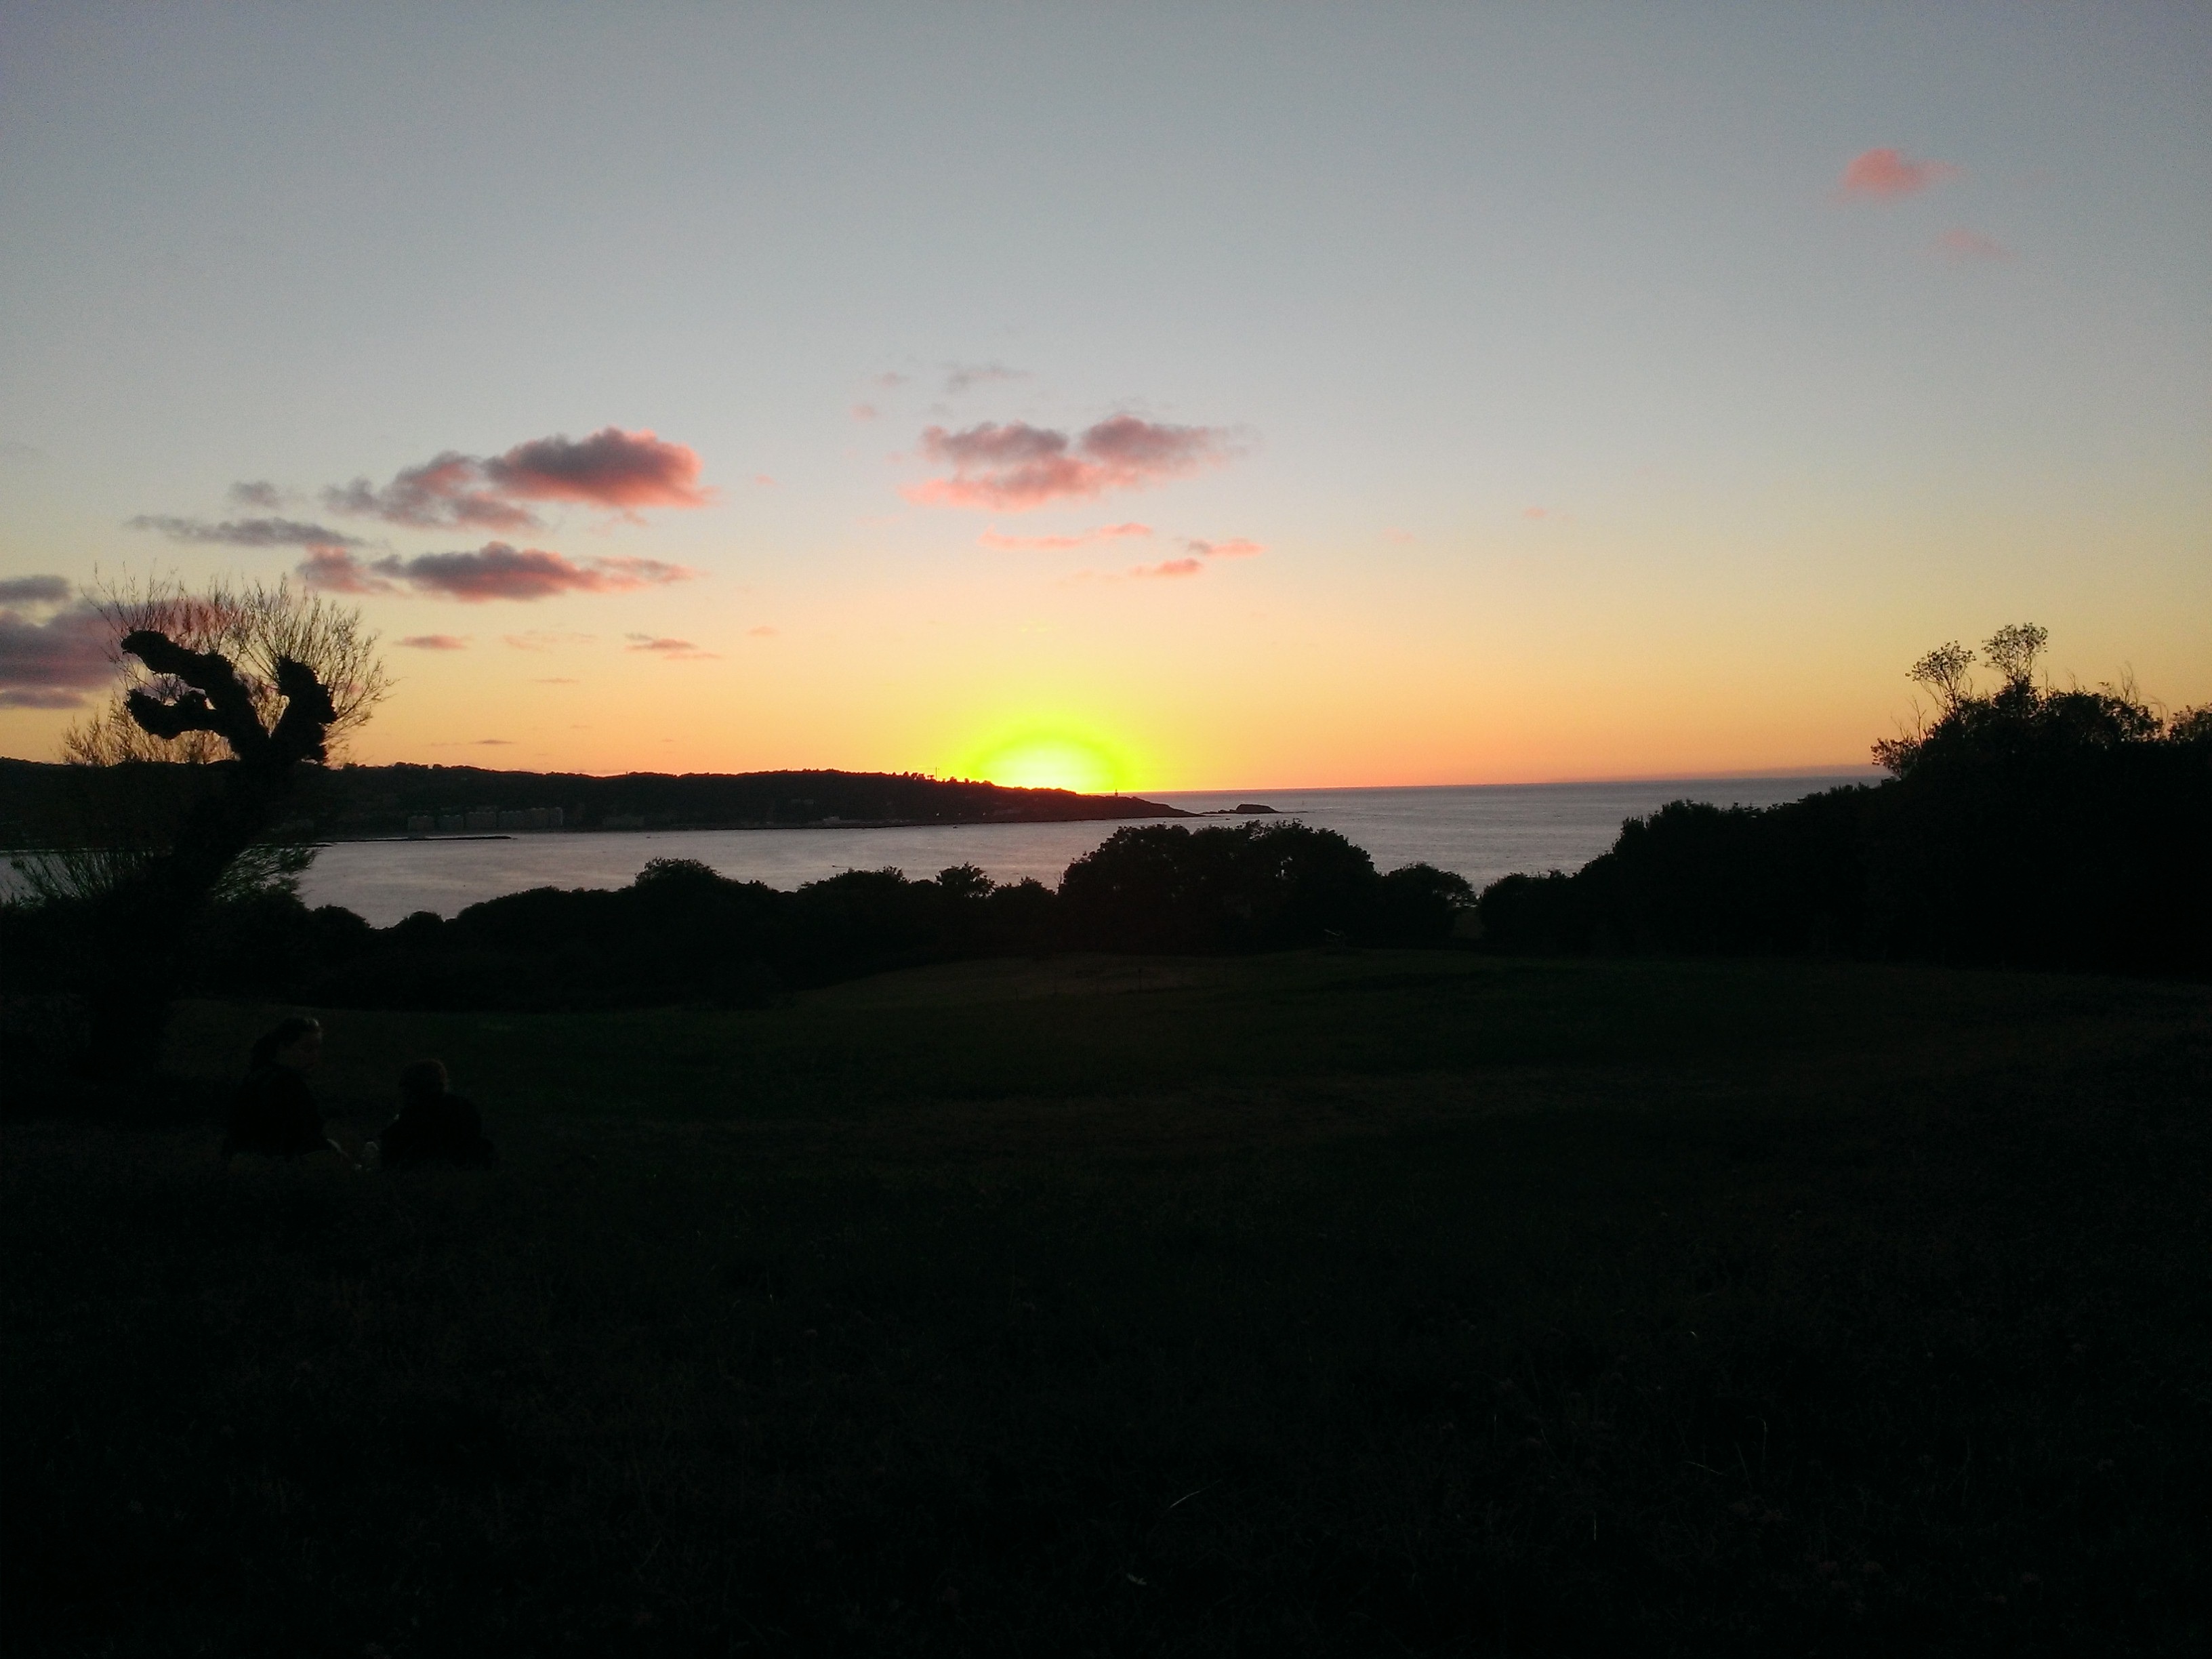
landscape, nature, outdoor, horizon, cloud, sky, sun, sunrise, sunset, sunlight, morning, hill, dawn, dusk, environment, evening, blue, plain, scene, afterglow, atmospheric phenomenon